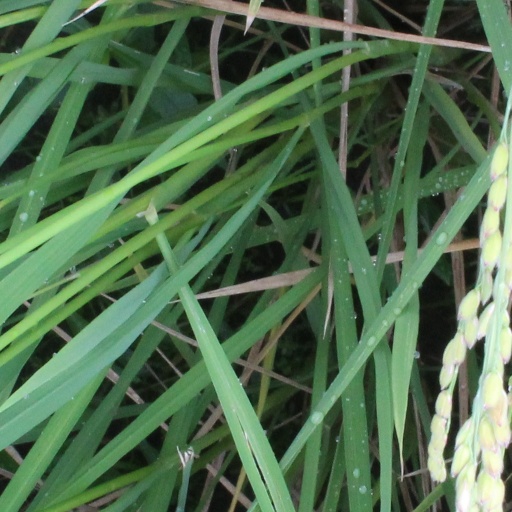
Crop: rice